Hinton Blewett

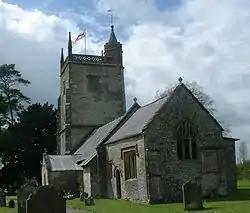
Church of St Margaret

The Church of St Margaret is largely built of Blue Lias with Doulting Stone arcade, and probably dates from the 13th century although parts are as late as the 16th or 17th century. However, as important as the church itself, is its site. This is certainly not the first church on this site, as attested by the Norman font, of late 11th or 12th century date; and because very many rural churches were merely "rebuilt" by the Normans, very often with stone replacing an original timber structure, it is possible to be very confident that there would have been an Anglo-Saxon church on this site by the year 1000 at the latest. The five bells were cast in 1708 by the Bilbies of Chew Stoke. It includes the coat of arms of Simon Seward (Rector 1514–59) over the doorway. The church is a Grade I listed building